Dole Air Race

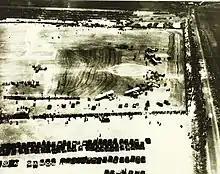
Aircraft poised to start the Dole Air Race from Oakland on August 16, 1927

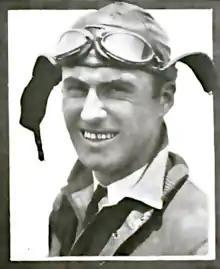
Arthur C. Goebel, from "Aero Digest", 1927

The Dole Air Race, also known as the Dole Derby, was an air race across the Pacific Ocean from Oakland, California, to Honolulu in the Territory of Hawaii held in August 1927 that resulted in several deaths.